History of the United States Marine Corps

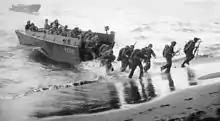
Marines land at Cape Torokina during the Bougainville Campaign.

Between the world wars, the Marine Corps was headed by Major General John A. Lejeune, another popular commandant. The Marine Corps was searching for an expanded mission after World War I. It was used in France as a junior version of the army infantry, and Marines realized that was a dead end. In the early 20th century they had acquired the new mission of police control of Central American countries partly occupied by the US. That mission became another dead end when the nation adopted a "Good Neighbor Policy" toward Latin America, and renounced further invasions. The corps needed a new mission, one distinct from the army. It found one: it would be a fast-reacting, light infantry fighting force carried rapidly to far off locations by the navy. Its special role was amphibious landings on enemy-held islands, but it took years to figure out how to do that. The Mahanian notion of a decisive fleet battle required forward bases for the navy close to the enemy. After the Spanish–American War the Marines gained the mission of occupying and defending those forward bases, and they began a training program on Culebro Island, Puerto Rico. The emphasis at first was on defending the forward base against enemy attack.